2014 Indianapolis 500

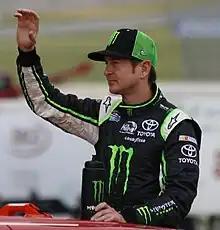
Kurt Busch led the speed chart during rookie orientation.

The first track activity for 2014 was a refresher test involving two drivers, race rookie Kurt Busch and former winner Jacques Villeneuve. Both drivers passed their refresher test without incident. The 25-lap formal refresher test consists of the second and third phases of the official rookie test. Busch, who initially passed a rookie test in 2013, returned to the Speedway in preparations for attempting Double Duty. Villeneuve, the 1995 winner, made his first competitive laps on the oval in an Indy car since his victory in 1995. The scheduled session ended shortly after 4 p.m. due to moisture.